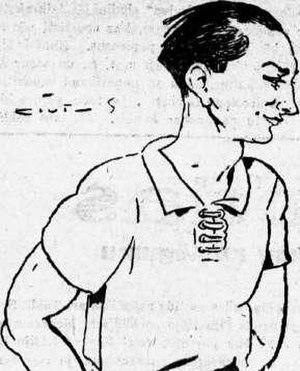
La liste des joueurs du Racing Club de Strasbourg regroupe l'ensemble des joueurs de football ayant porté le maillot de l'équipe du Racing Club de Strasbourg. Ceux-ci ont le statut de sportif amateur à partir de la création du club en 1906 jusqu'en 1933. Cette année-là ils obtiennent le statut de joueur de football professionnel, le professionnalisme étant ensuite abandonné pendant la Seconde Guerre mondiale puis en 2011 en raison de la chute sportive du club.
Le club de football du Racing Club de Strasbourg participe au cours de son histoire à différentes coupes nationales.